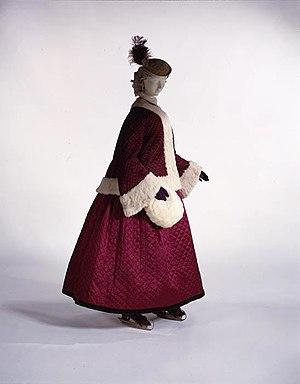
Le sportswear est un courant de mode majeur désignant l'utilisation de vêtements de sport dans un usage détourné. Si ses prémices apparaissent dans les années 1800 avec l'essor des activités sportives et de plein air dans des vêtements du quotidien, les tenues de sport en tant que telles sont établies au milieu de la première moitié du XXᵉ siècle. Le sportswear, ce mélange des genres, joue un rôle considérable dans la mode dès l'après-guerre au milieu du XXᵉ siècle. Des premières bicyclettes, ensuite du tennis, jusqu'aux clubs de fitness des années 1970 puis l'engouement du jogging, la mode de « ville » n'a cessé de d'inspirer de tenues adaptées aux loisirs et aux activités physiques. Au départ, les habits sont revus et corrigés pour permettre une pratique sportive qui n'est qu'un loisir. Mais avec l’émergence de compétitions, année après année, la création de tenues spécifiques par des entreprises spécialisées va se développer, jusqu'à se diffuser dans tous les vestiaires du quotidien.